Hooligan (sternwheeler)

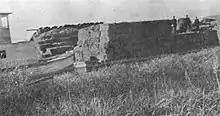
"Hooligan" with two hay barges, at Weed Bridge, on the Wood River. The barges are to be taken downstream to Klamath Falls.

"Hooligan" had been placed in service by June 3, 1909, and was first used as a pile driver. Shortly after that the steamer was sent to the Odessa vicinity to work towing logs for the Long Lake Lumber Company. On Saturday, June 12, 1909, "Hooligan" transported a logging donkey engine for the Lake Lumber Company.